1979 Tour de France, Stage 13 to Stage 24

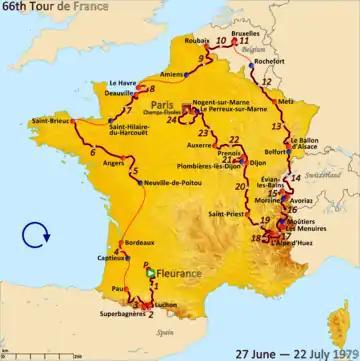
Route of the 1979 Tour de France

The 1979 Tour de France was the 66th edition of the Tour de France, one of cycling's Grand Tours. The Tour began in Fleurance with a prologue individual time trial on 27 June, and Stage 13 occurred on 10 July with a hilly stage from Metz. The race finished in Paris on 22 July.